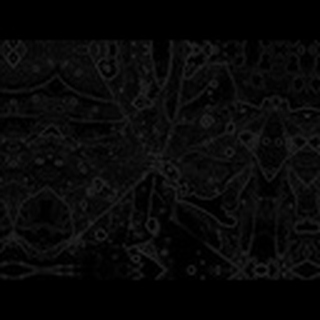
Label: cotton_target_spot